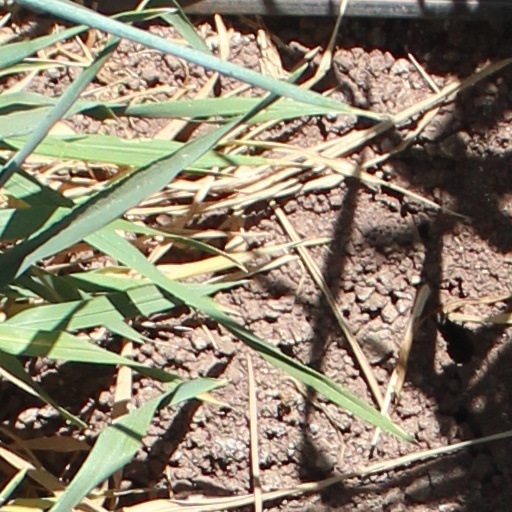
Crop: wheat